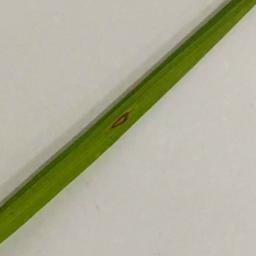
Label: Rice___Leaf_Blast